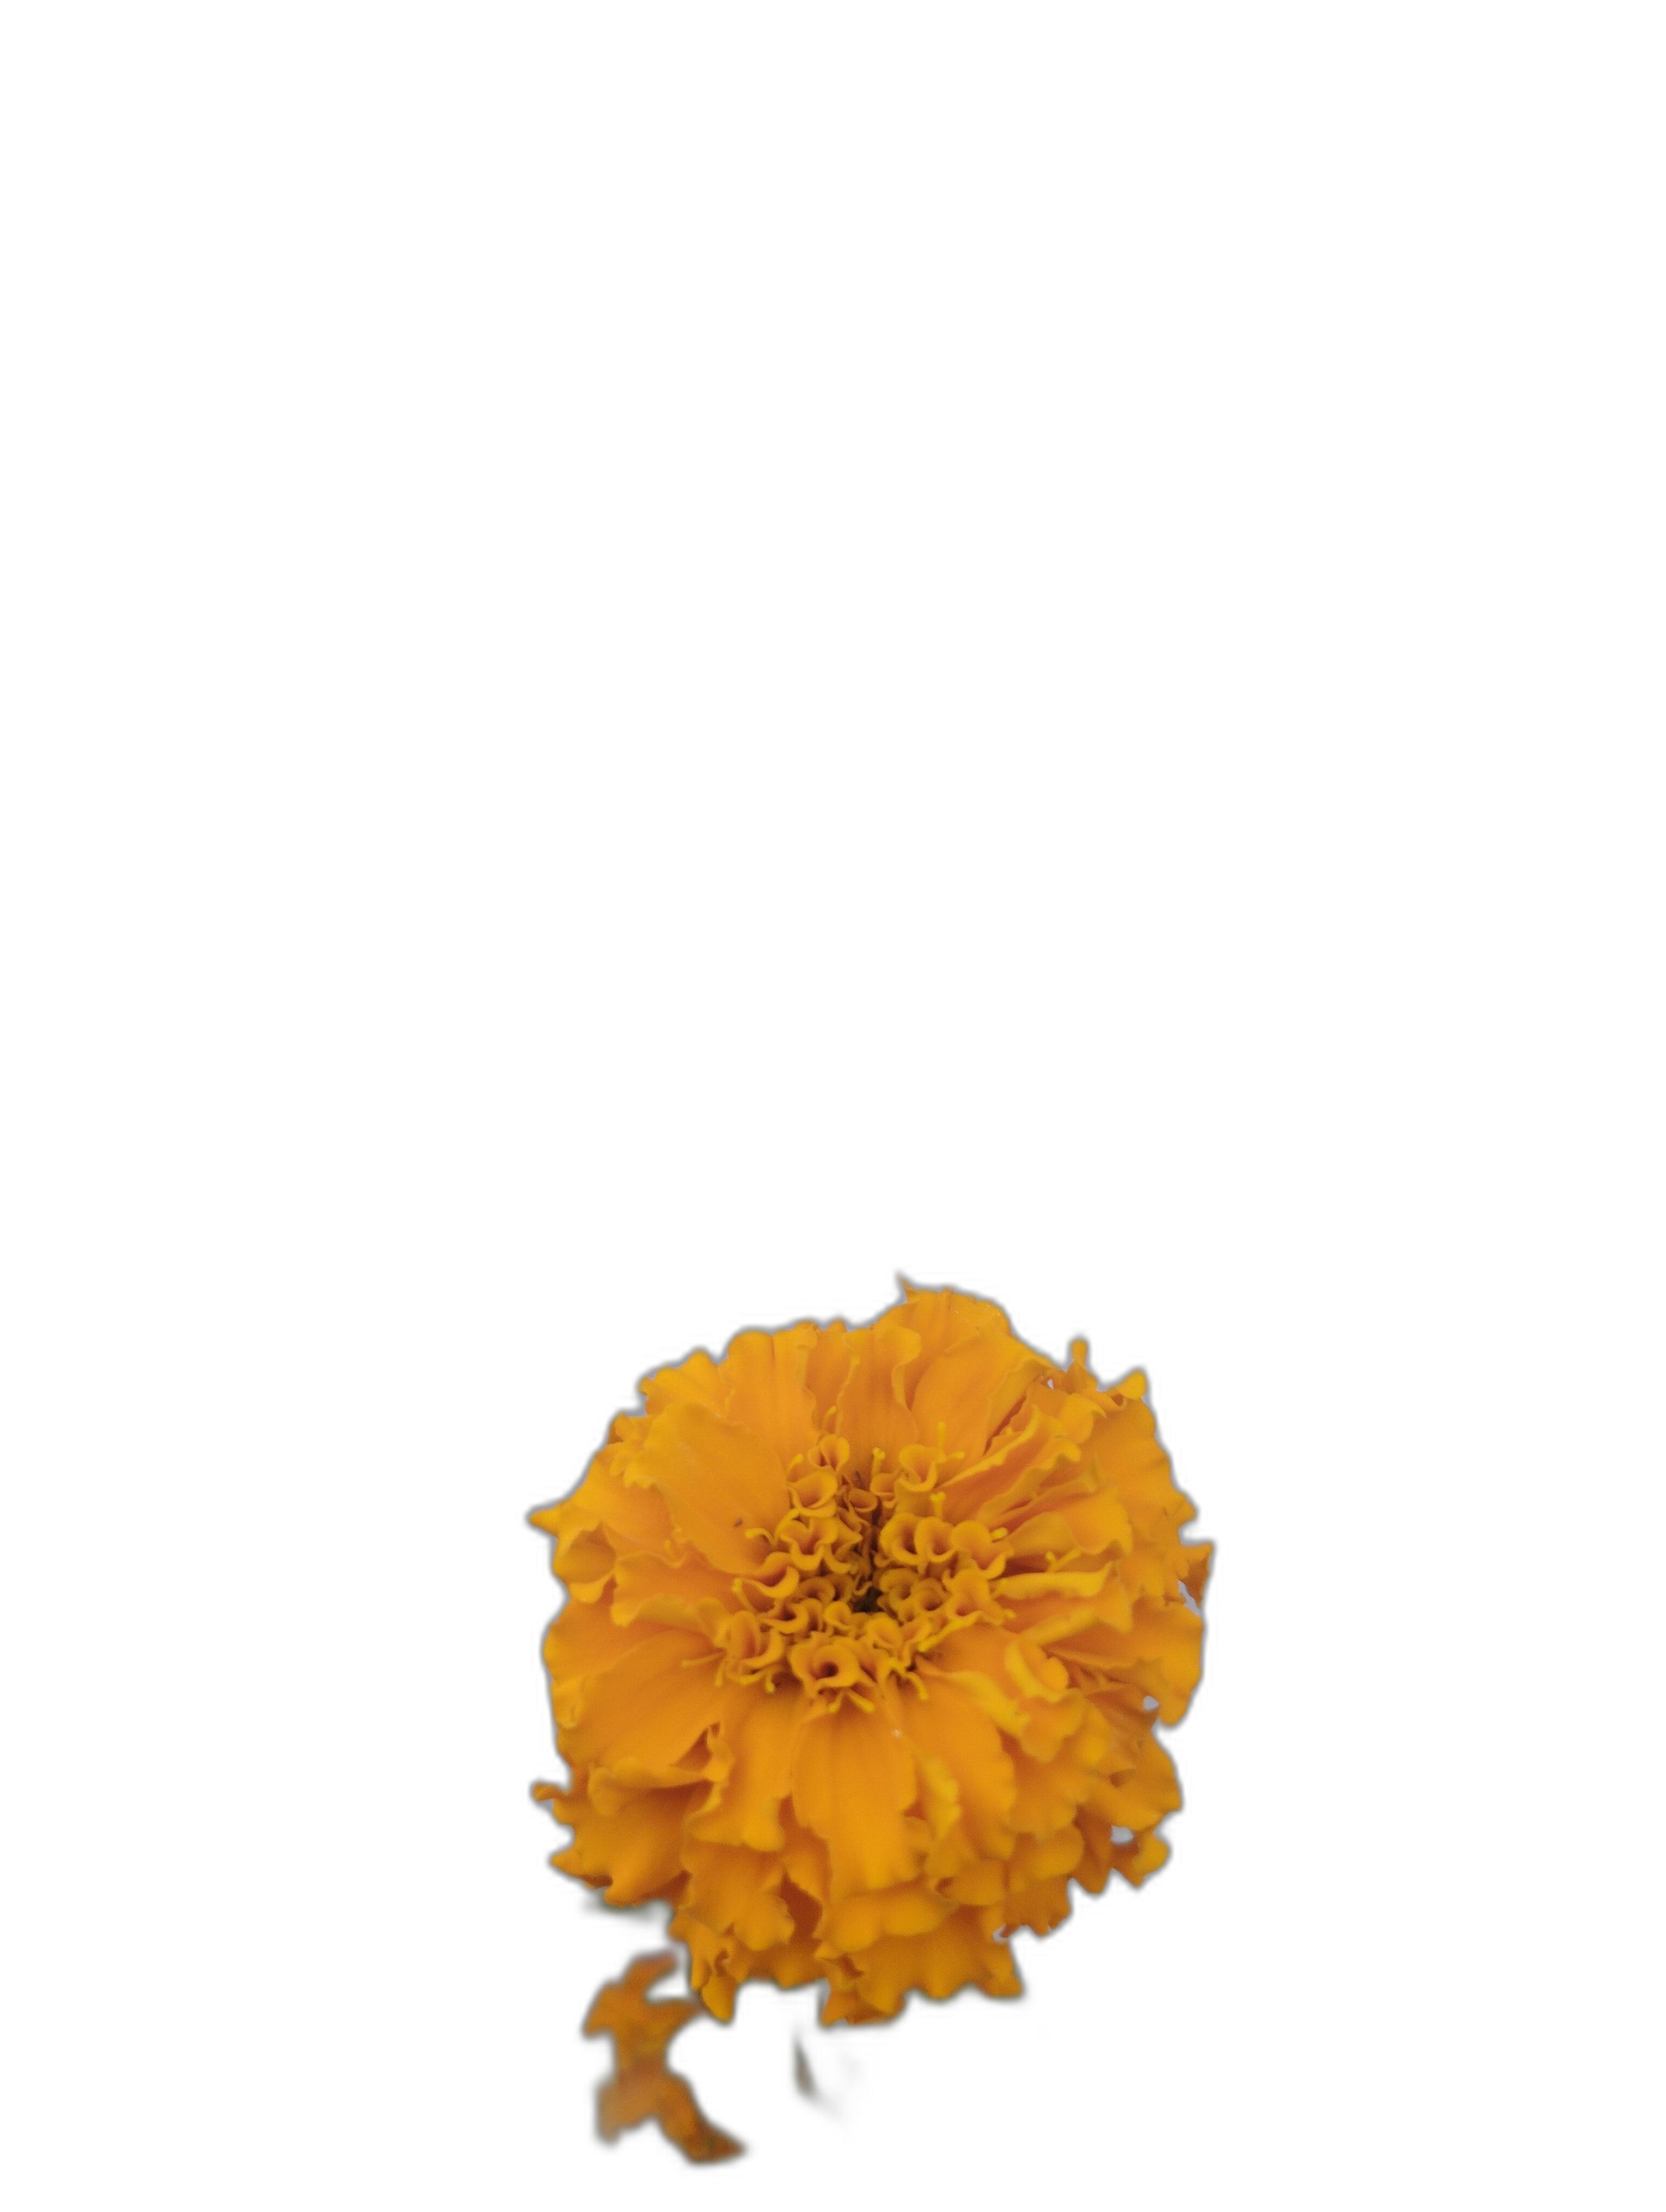
Label: Marigold